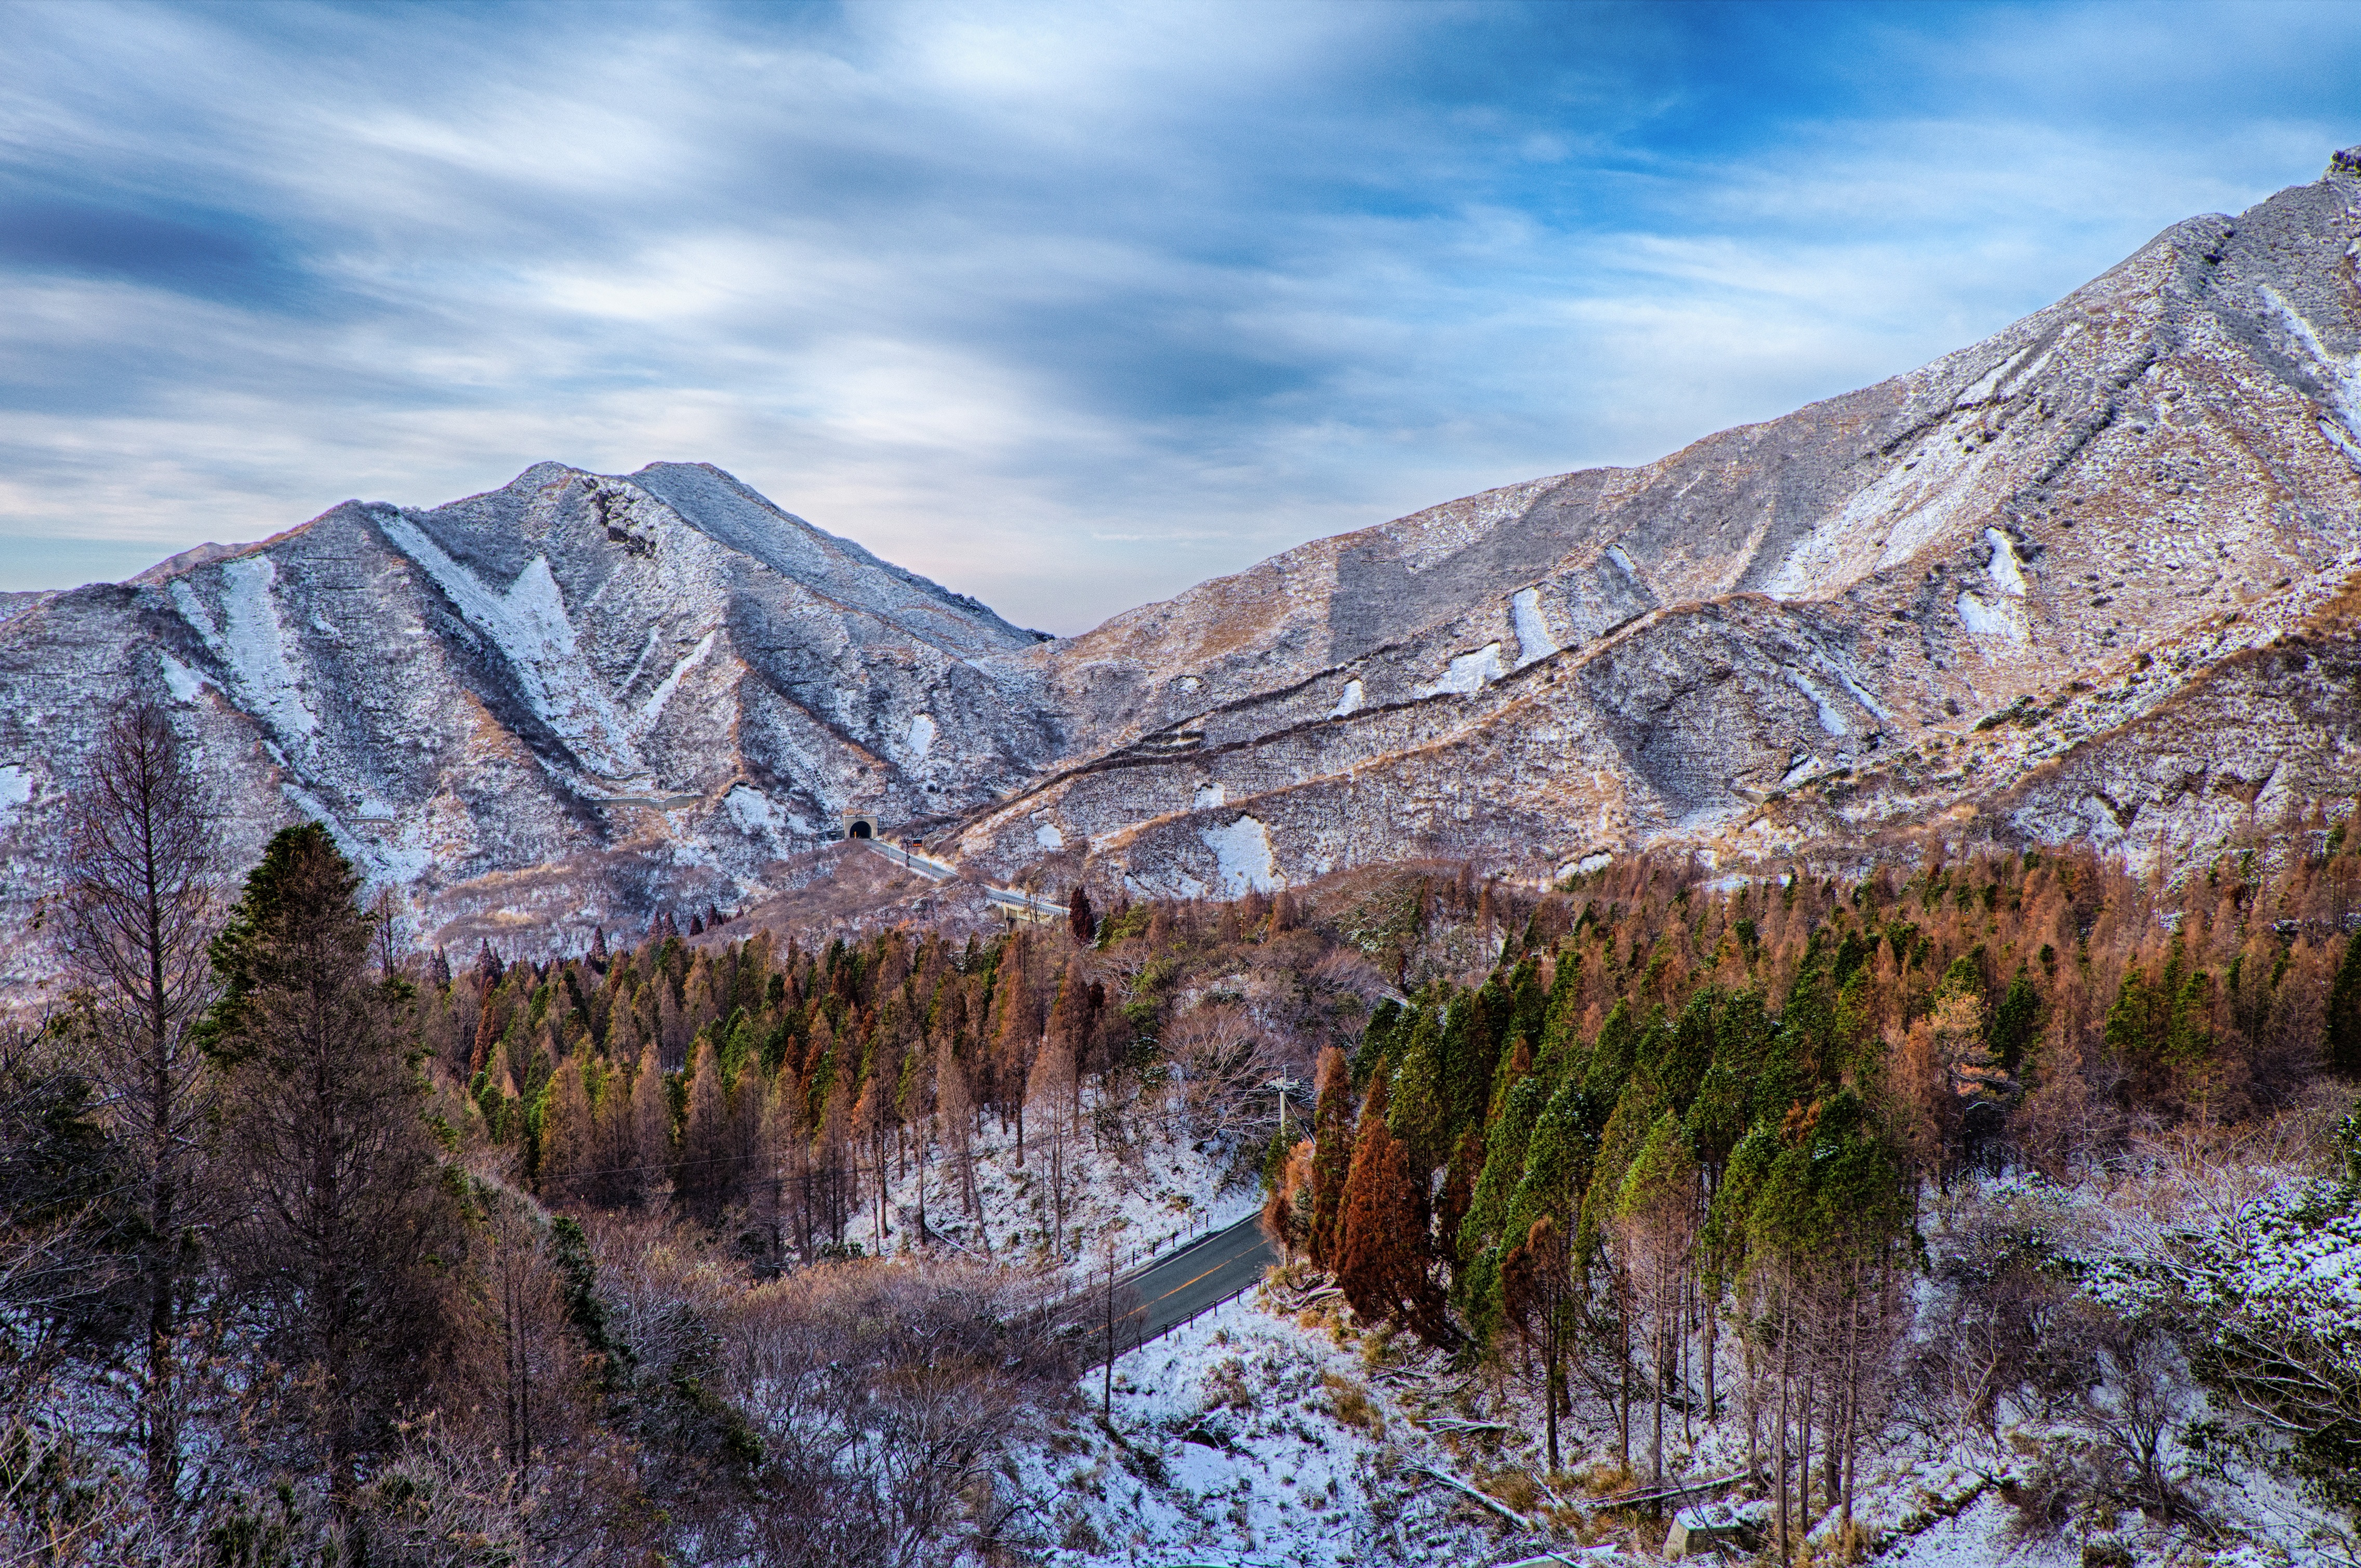
landscape, tree, nature, forest, rock, wilderness, walking, mountain, snow, winter, light, sun, lake, valley, mountain range, tunnel, autumn, volcano, japan, national park, kumamoto, aso, asahi, season, ridge, woods, hdr, geology, alps, plateau, fell, autumnal leaves, landform, mountain pass, geographical feature, mountainous landforms